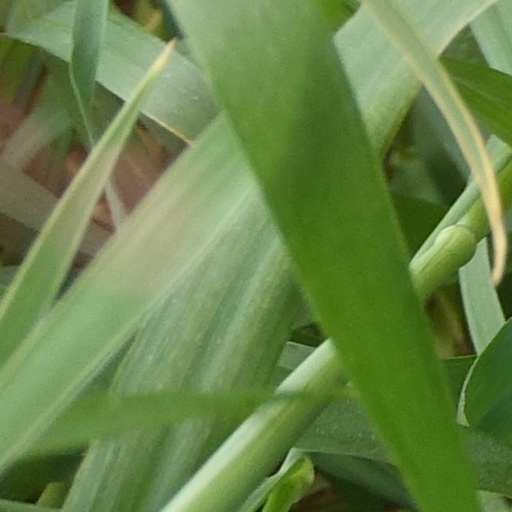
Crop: wheat